Military Office of the President of the Czech Republic

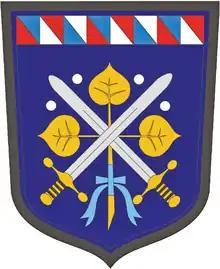

The Military Office of the President of the Czech Republic, MOPR (Czech: Vojenská kancelář prezidenta republiky, VKPR) is the official military department of the Office of the President of the Czech Republic. It serves as a separate entity of the Armed Forces of the Czech Republic from the Army of the Czech Republic and the Prague Castle Guard, although it controls most of the activities of the Castle Guard. It mostly fulfils tasks by order of the President of the Czech Republic, under Section 26 of Act No. 219, which describes the president in his/her authority as commander in chief being the superior to the Chief of Staff of the Military Office (currently Major General Radek Hasala). It also organizes military protocol during state visits of foreign leaders to Prague and approves other senior military appointments in the armed forces. It was founded on New Year's Day in 1919 by order of President Tomáš Garrigue Masaryk. It was later codified by act 654/1919 Call. from 5 December 1919 that formally established the Office of the President of Czechoslovak Republic and its military department. Its functions were interrupted at the onset of the Second World War, when Nazi Germany invaded and occupied Prague on 15 March 1939. After 1940, its functions were carried out in London while serving the government in exile. It continued after the return of the government to Prague in May 1945 under the command of Brigadier General Oldřich Španiel who was Chief of the Office in London from 1944 to April 1945. The office continued to function in its role for the presidents of Czechoslovakia until the dissolution of Czechoslovakia in 1993 when it became the Military Office of the President of the Czech Republic.